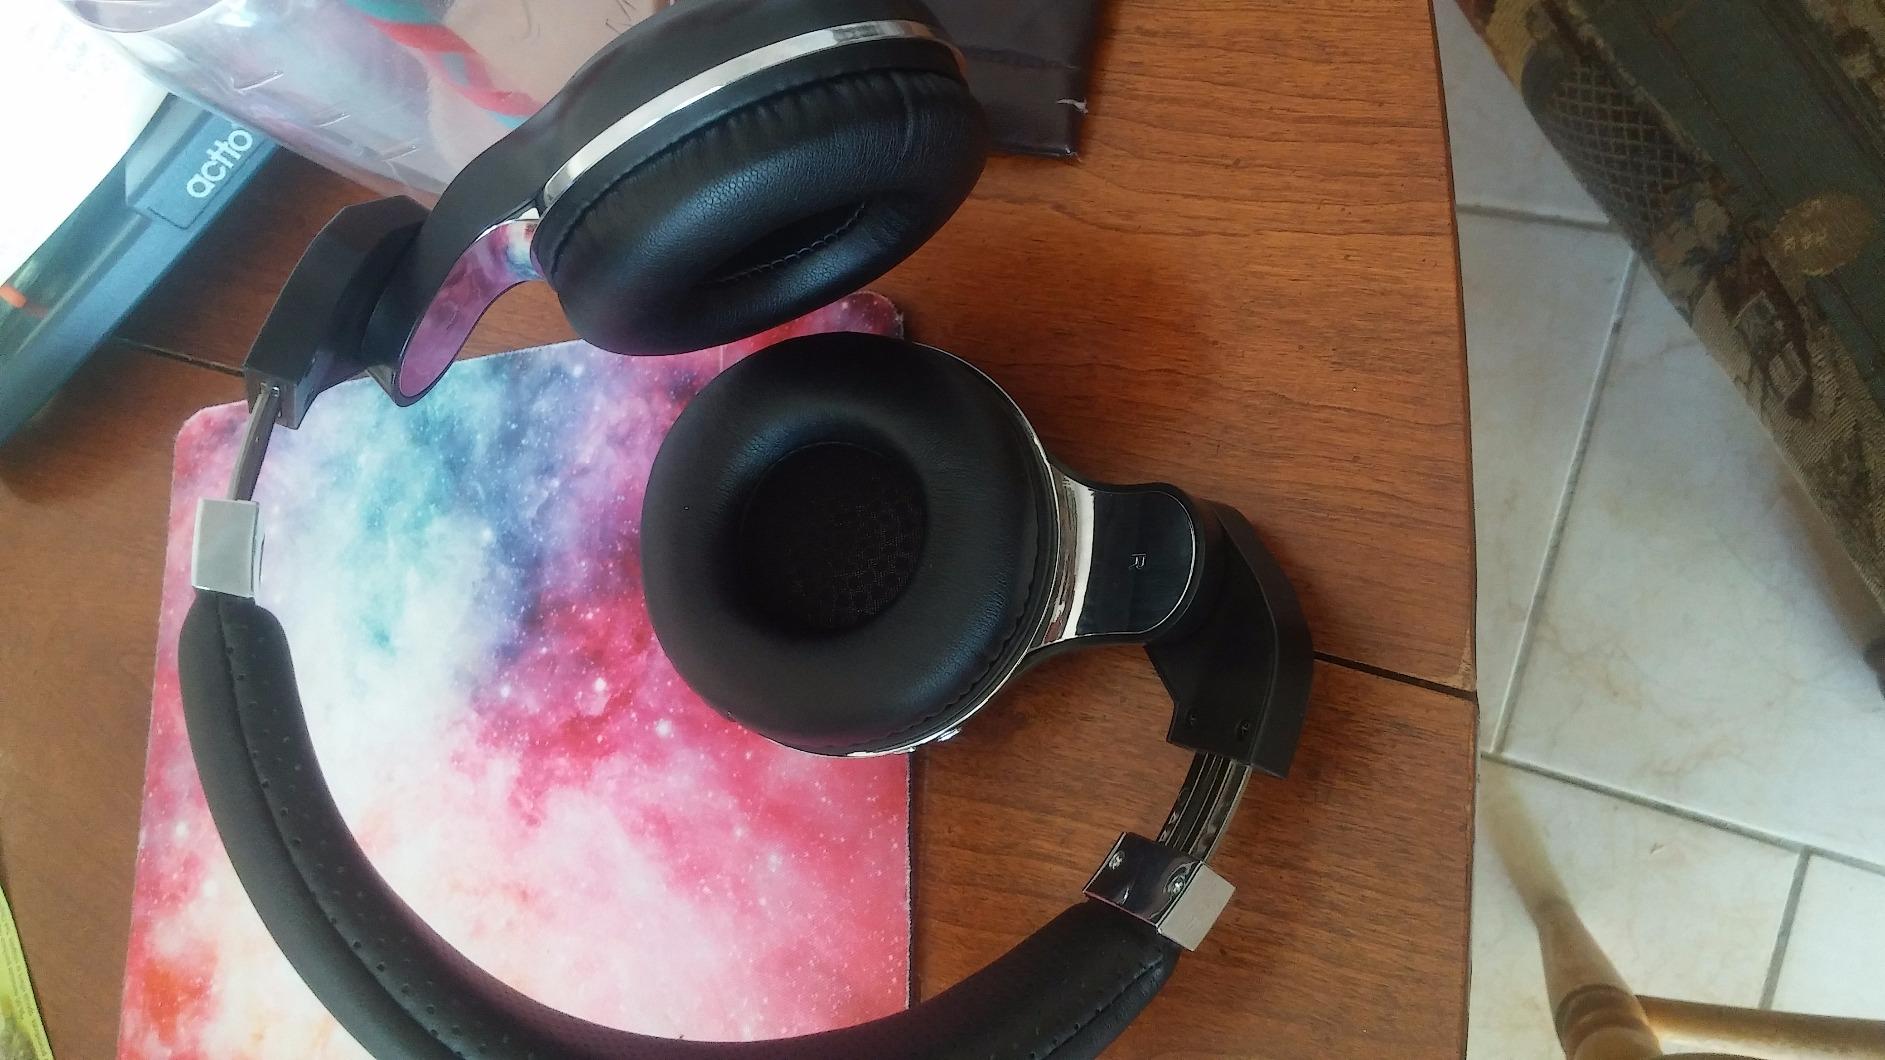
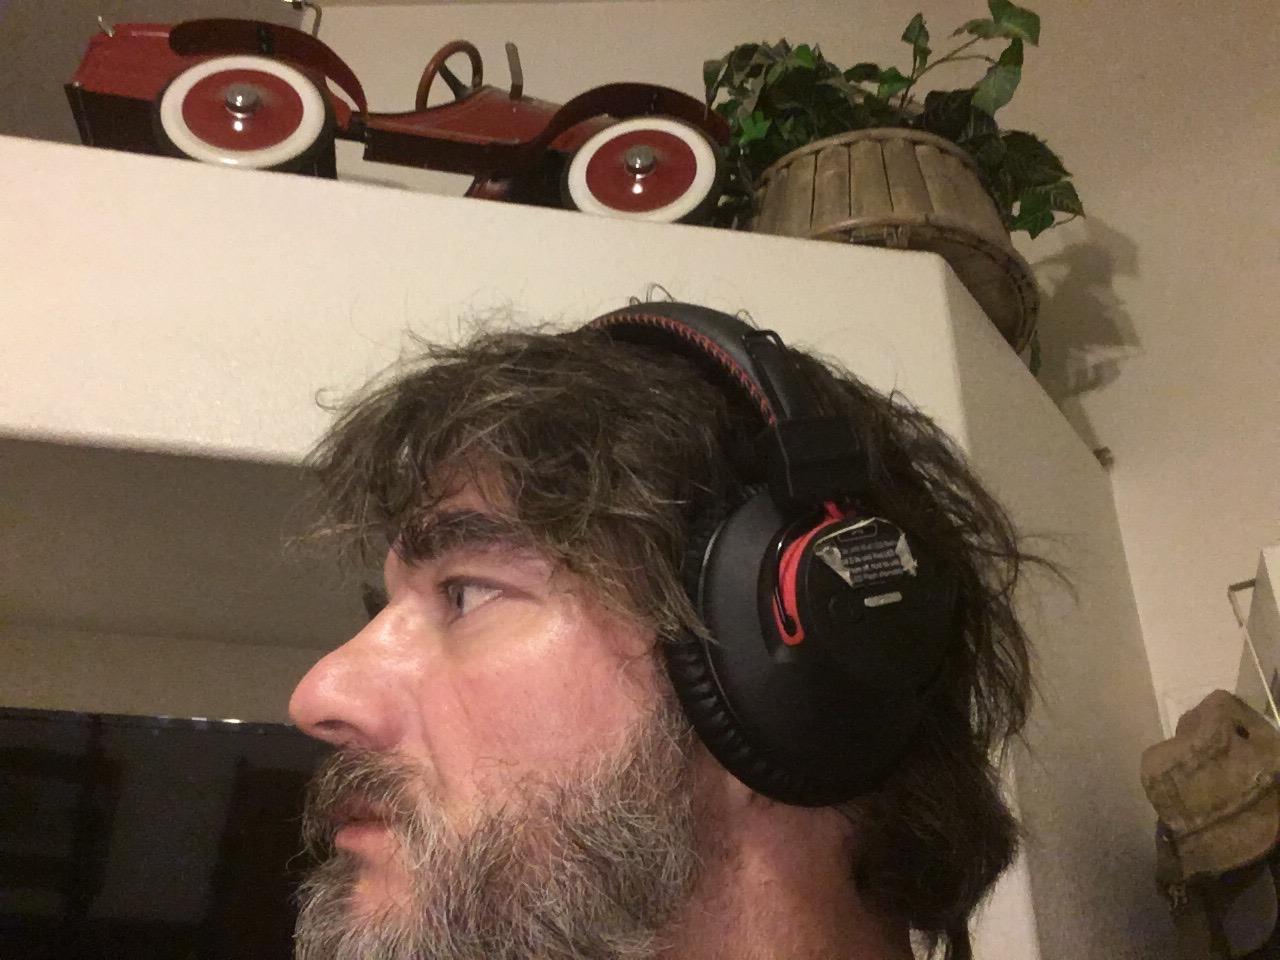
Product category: headphones
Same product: no